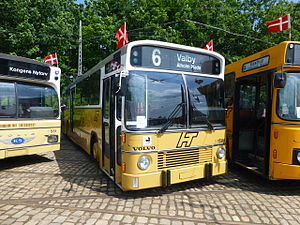
Rullefilm
Bybusser fra København med rullefilm til at vise linienumre og destinationer.
Rullefilm er en form for skiltning, der bruges til at vise linje og destination på busser, sporvogne og tog. Den består af et påtrykt kunststofbånd rullet omkring to vandrette tromler placeret i en kasse. Der vises typisk et linjenummer- eller bogstav og en destination ad gangen, men efter behov kan der rulles frem og tilbage.